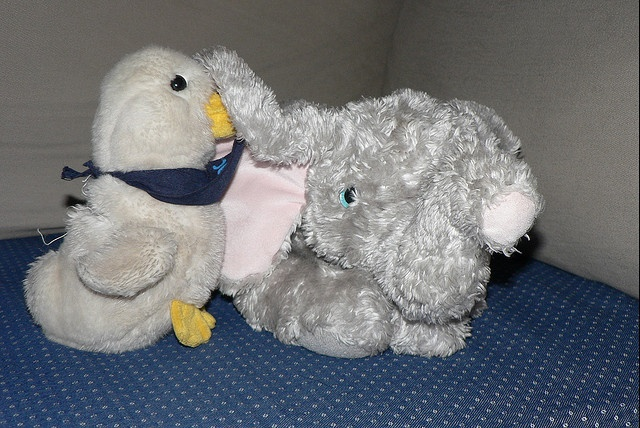
Two stuffed animals sitting on a bed next to each other.
Two stuffed animals one an elephant and one a duck.
An elephant stuffed animal next to an Aflac duck stuffed animal.
A duck and elephant stuffed animal sitting next to each other.
Two stuffed animals are seated together in a funny position.